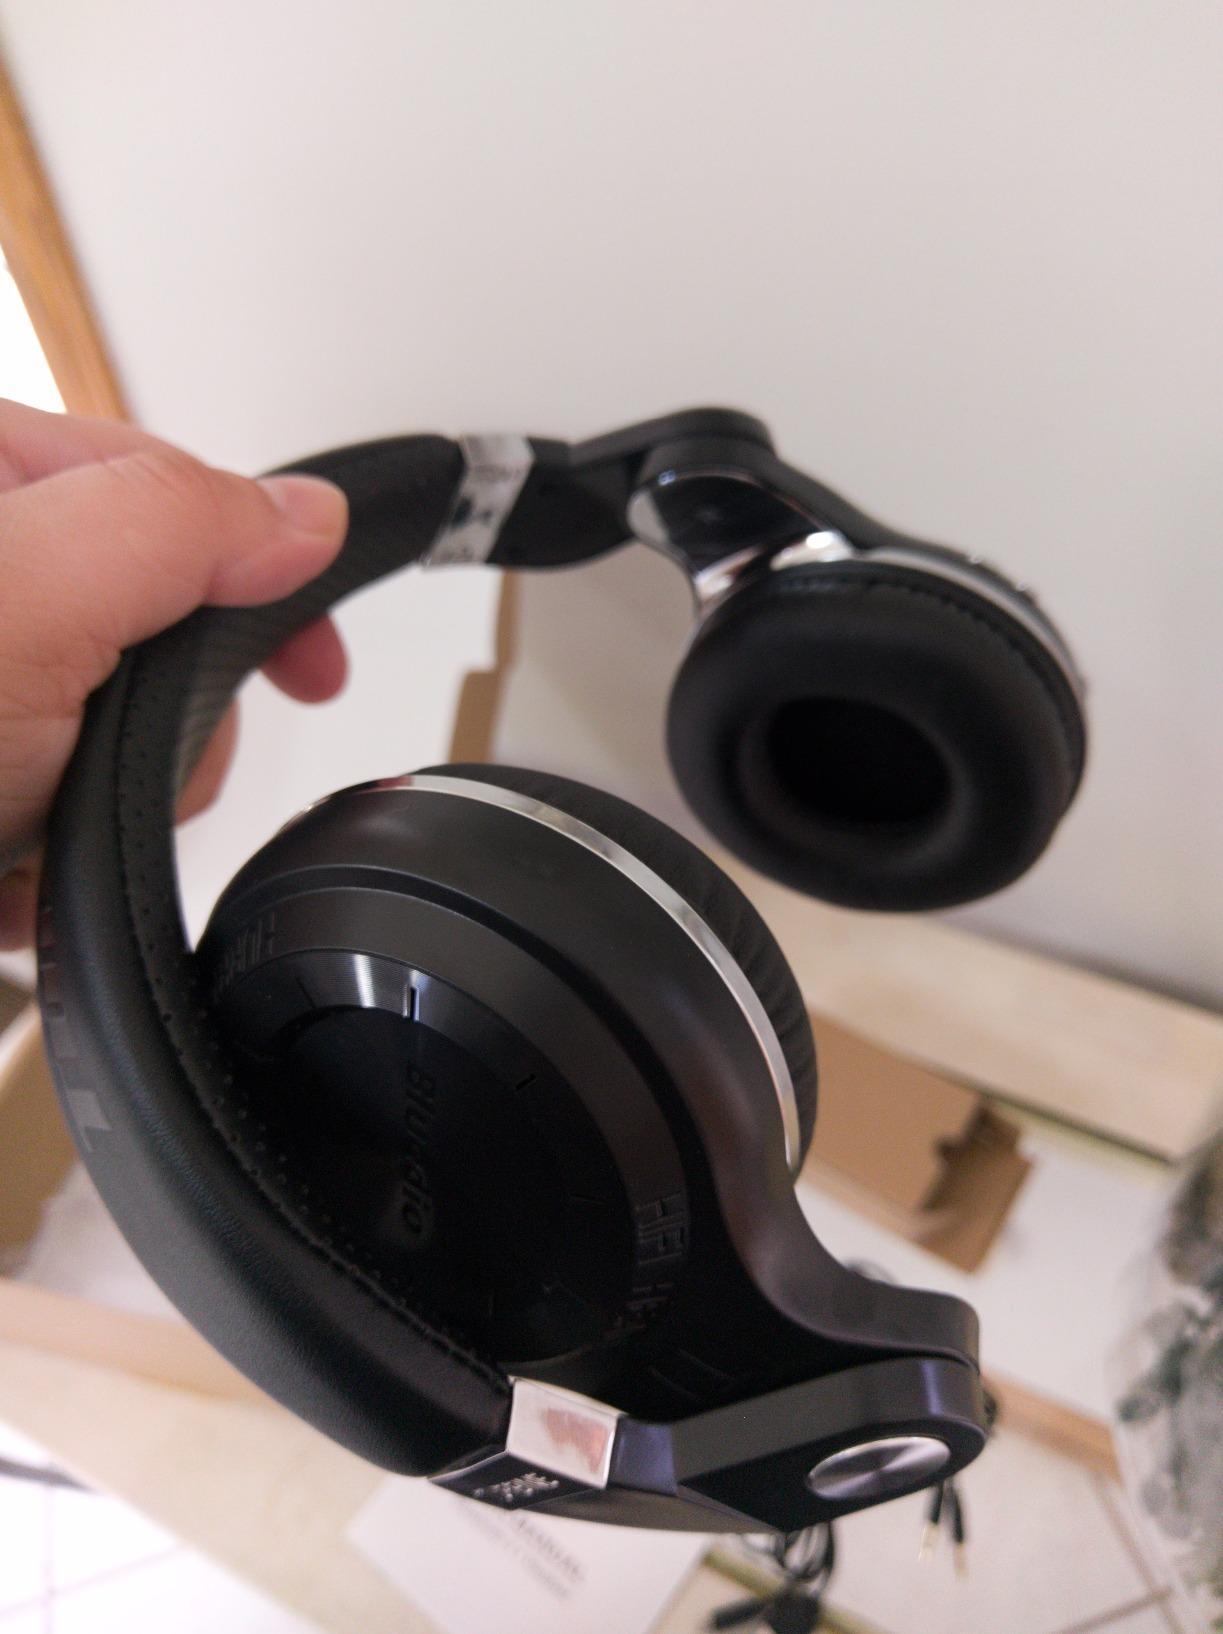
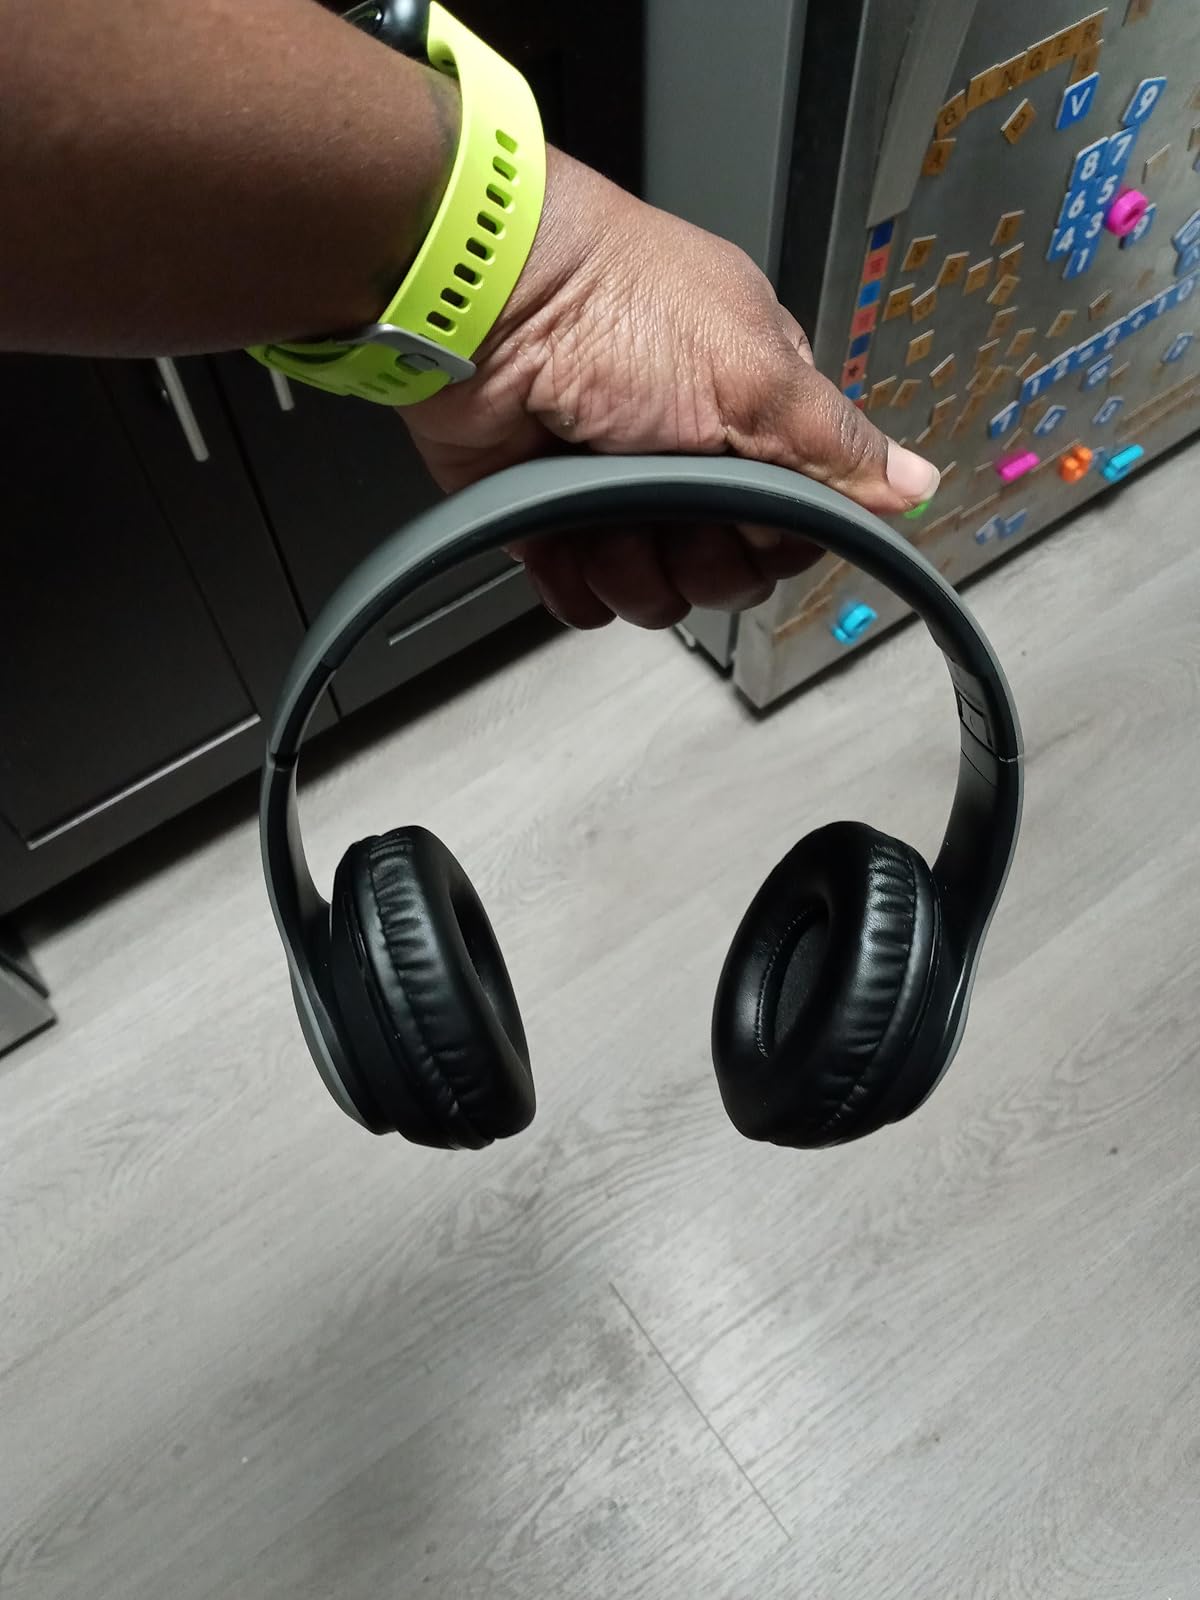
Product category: headphones
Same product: no